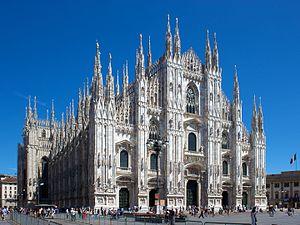
Dark Souls est un jeu vidéo de type action-RPG développé par l'entreprise japonaise FromSoftware et édité par Namco Bandai pour l'édition NTSC-U/C et PAL. Il est sorti en septembre/octobre 2011 sur PlayStation 3 et Xbox 360 et en août 2012 sur PC. Une édition remastérisée, Dark Souls: Remastered est sortie en 2018 sur Nintendo Switch, PlayStation 4, Xbox One et PC.
Souls désigne officieusement une série de jeux vidéo d'action-RPG développée par le studio japonais FromSoftware, dite « série des Souls ». Créée par Hidetaka Miyazaki, elle débute avec la sortie de Demon's Souls en 2009, suivie par celle de Dark Souls en 2011 et de ses suites Dark Souls II et Dark Souls III. Une version remastérisée de Dark Souls est publiée en 2018.